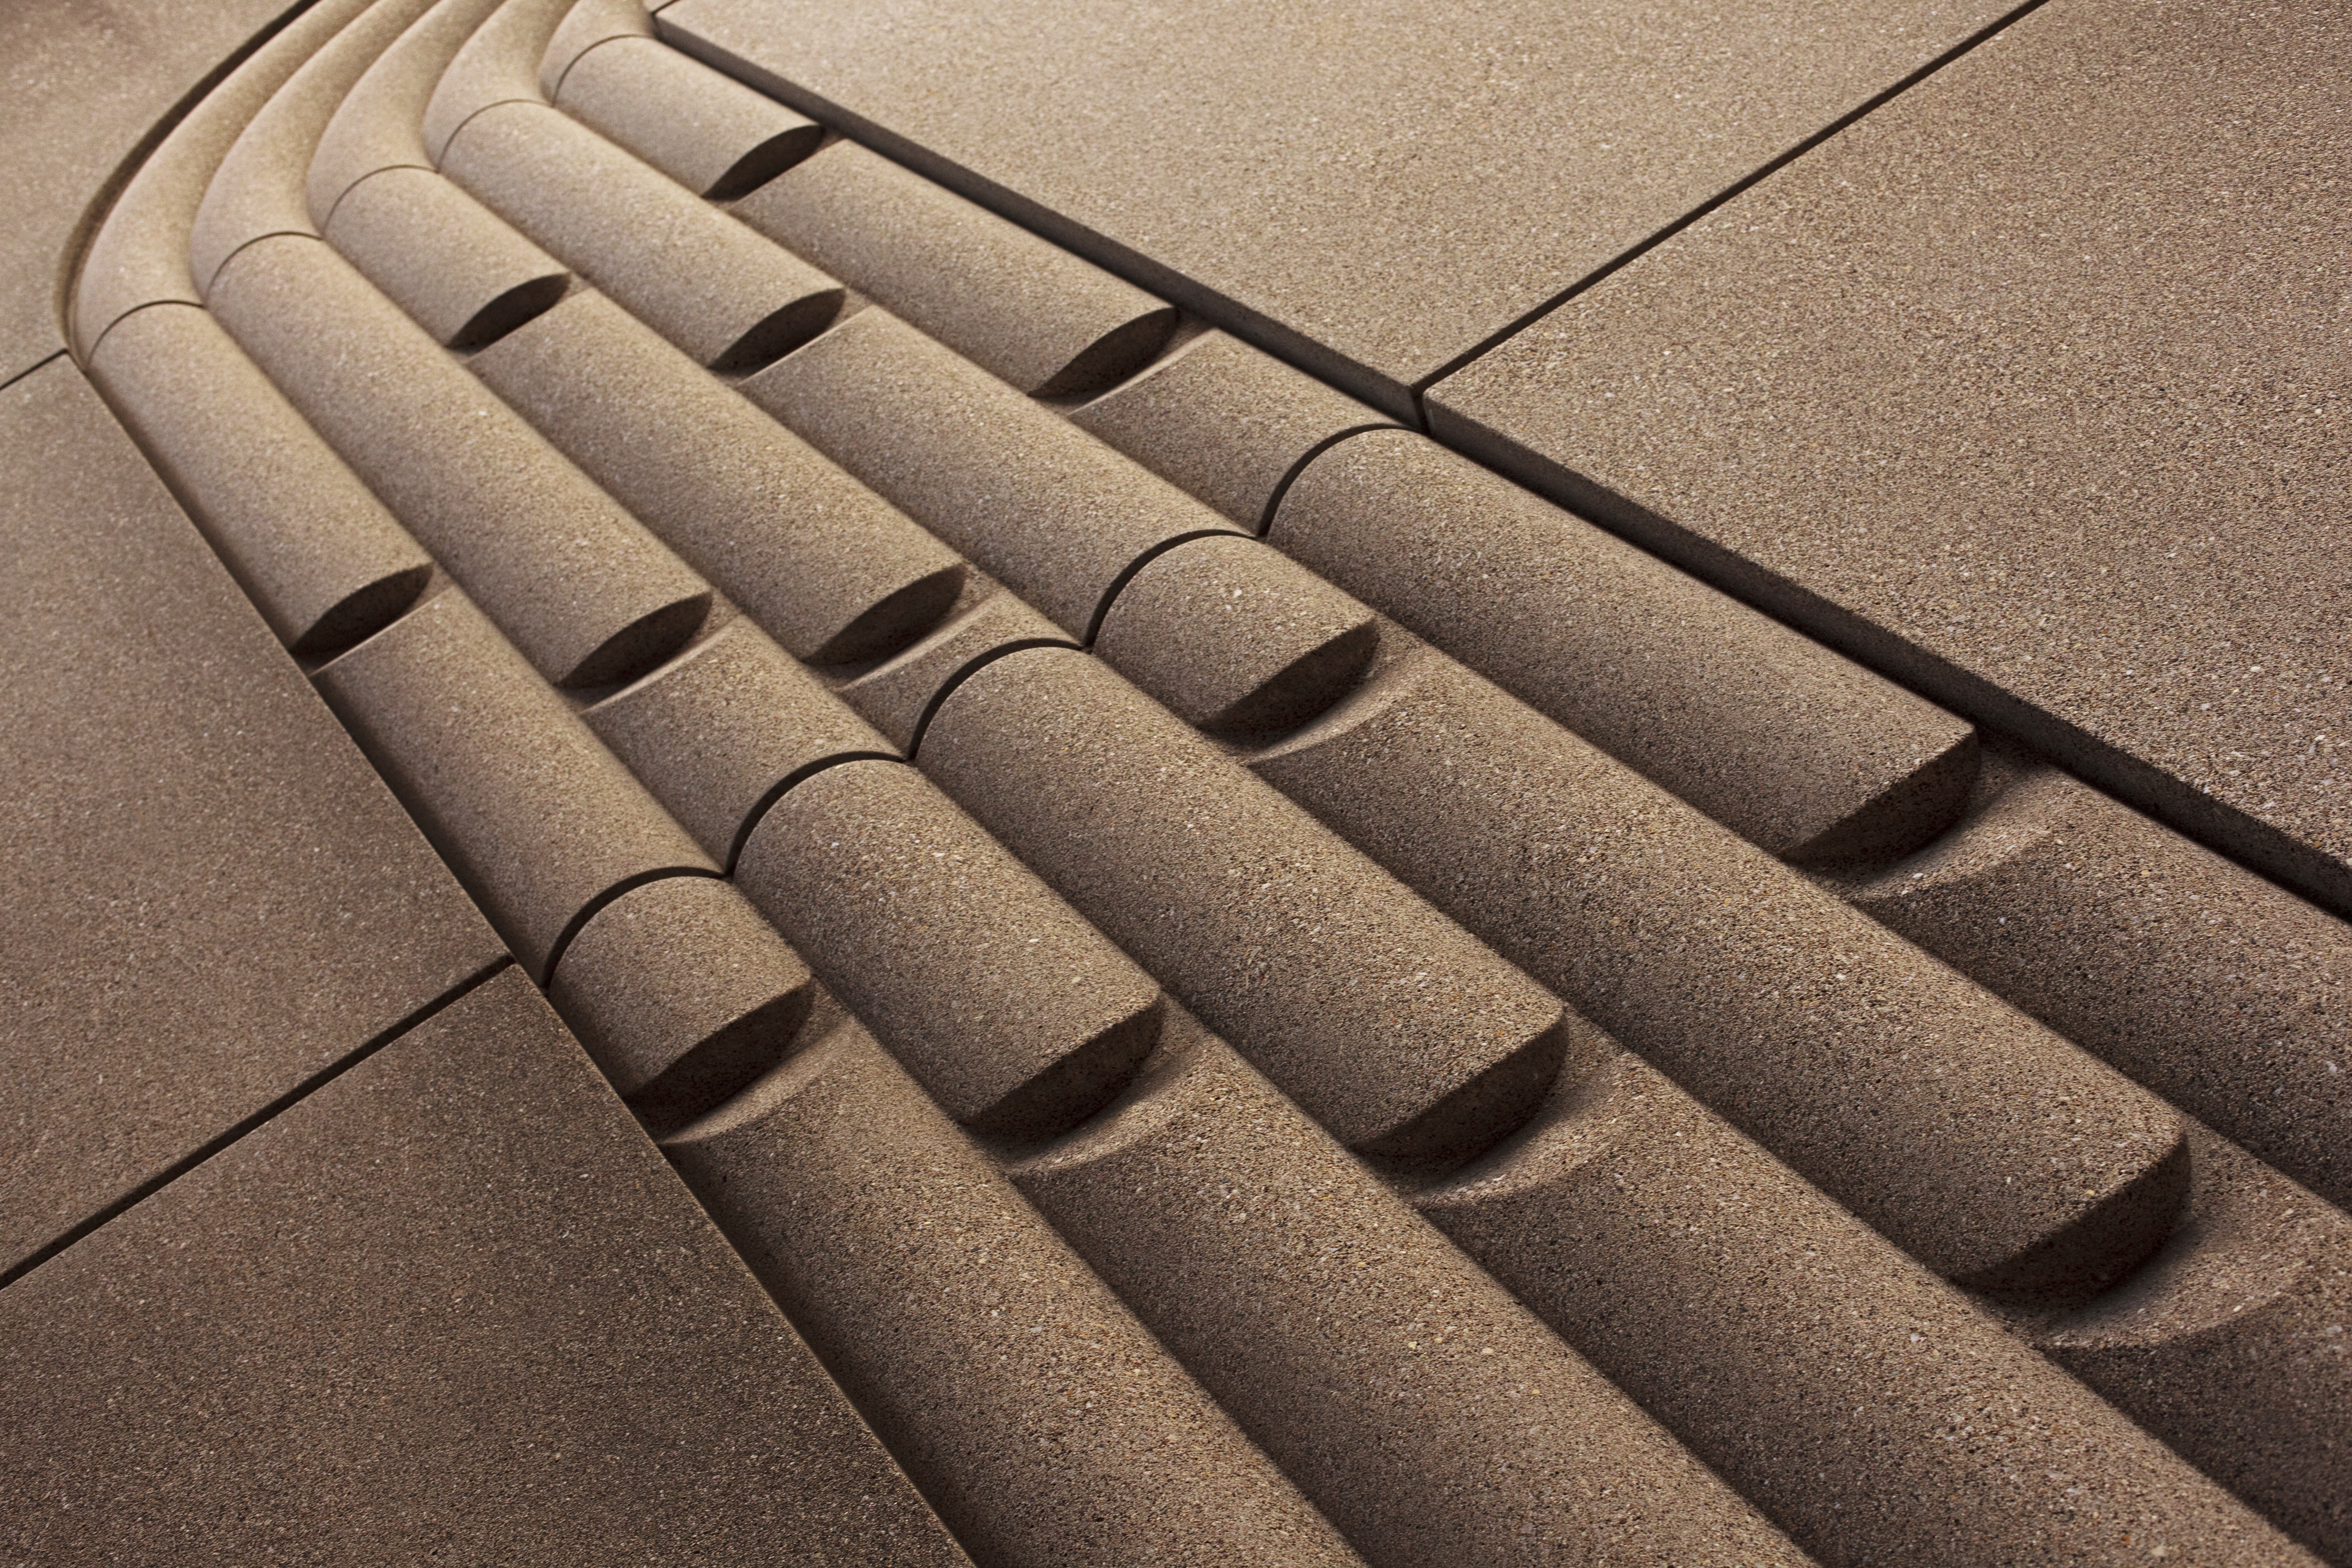
abstract, wood, street, texture, floor, building, wall, downtown, line, entrance, tile, furniture, brick, door, material, circle, textured, district, avenue, the, pipes, images, pearl, flanders, oregon, portland, ian, sane, glisan, smiley, flooring, 11th, gregory, lofts